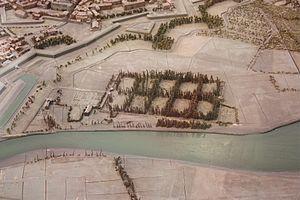
Détail du plan-relief de Grenoble (1848). Zone du cimetière Saint-Roch dans le quartier de l'île Verte.
Le cimetière Saint-Roch est le plus ancien cimetière municipal de Grenoble ; il a été inauguré le 19 août 1810.
Le Plan-relief de Grenoble est une maquette achevée en 1848, à l'échelle 1/600ᵉ, de la ville de Grenoble. Il fait partie des 150 plans-reliefs construits à des fins stratégiques entre 1668 et 1870, représentant avec une grande précision des sites fortifiés en France.